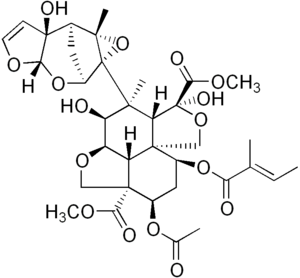
L'azadirachtine est un composé organique de la famille des limonoïdes. C’est un métabolite secondaire présent dans l'huile extraite des graines d'Azadirachta indica, il est aussi présent dans toutes les parties de Melia azedarach.
L’histoire évolutive des végétaux est un processus de complexification croissante, depuis les premières algues, en passant par les bryophytes, les lycopodes et les fougères, jusqu'aux complexes gymnospermes et angiospermes actuels. Bien que les végétaux plus primitifs continuent de prospérer, particulièrement dans leur milieu d'origine, chaque nouveau degré d'organisation évolue et développe de nouvelles capacités qui lui permettent de mieux s'adapter à de nouveaux milieux.